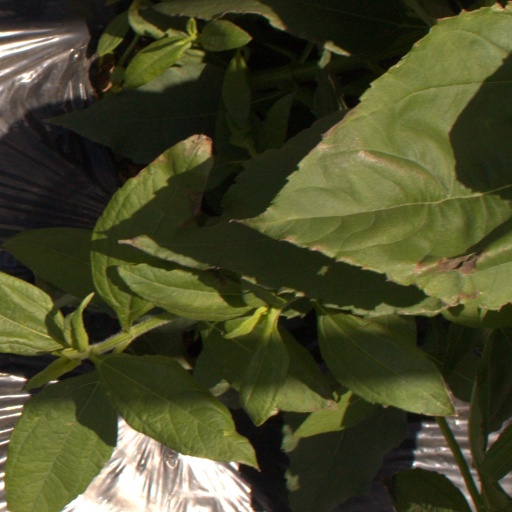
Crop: Jerusalem artichoke